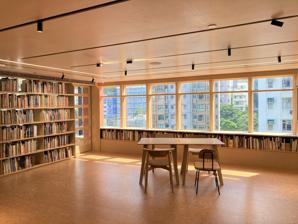
Building: Asia Art Archive
Country: China
Year built: 2000
Non-profit art organisation in Hong Kong Asia Art Archive Traditional Chinese 亞洲藝術文獻庫 Simplified Chinese 亚洲艺术文献库 Transcriptions Standard Mandarin Hanyu Pinyin Yàzhōu Yìshù Wénxiàn Kù Yue: Cantonese Yale Romanization Aa jāu ngaih seuht màhn hin fu Jyutping Aa3 zau1 ngai6 seot6 man4 hin3 fu3 Asia Art Archive Asia Art Archive's Library in Hong Kong Location Hong Kong , China Type Archive Established 2000 Other information Website aaa .org .hk /en Asia Art Archive (AAA) is a nonprofit organisation based in Hong Kong that documents the recent history of contemporary art in Asia within an international context. AAA incorporates material that members of local art communities find relevant to the field, and provides educational and public programming. AAA is one of the most comprehensive publicly accessible collections of research materials in the field. In activating its collections, AAA initiates public, educational, and residency programmes . AAA also offers research grants and publishes art and cultural criticism on its online platform 'Like a Fever'. AAA is a registered charity in Hong Kong governed by a board of directors and guided by a rotating Advisory Board. The collection is accessible free of charge at AAA in Hong Kong 's Sheung Wan District at 233 Hollywood Road , and searchable via an online catalog. Asia Art Archive's library was renovated in 2022, increasing its shelving capacity by fifty percent. International locations are based in New York (Asia Art Archive in America) and New Delhi (Asia Art Archive in India). History Asia Art Archive was founded in 2000 by Claire Hsu , Johnson Chang Tsong-zung , and Ronald Arculli with a mandate to document and secure the multiple recent histories of contemporary art in the region. Hsu became its first Executive Director. In September 2021, Christopher K. Ho was appointed as the Executive Director of Asia Art Archive, after Hsu stepped down and moved to co-chair the board of the organisation. In over 20 years, AAA has collected over 120,000 records related to contemporary art. The Archive has organised more than 500 programmes and projects beyond its library and archival activities. These range from research-driven projects and discursive gatherings to residencies and youth and community projects. Speakers at public talks and symposia have included Ai Weiwei , Xu Bing , Luke Ching Chin Wai , David Elliott , Guerilla Girls , Huang Yongping , Yuko Hasegawa , Htein Lin , Mariko Mori , Jun Nguyen-Hatsushiba , ruangrupa , Nilima Sheikh , Mali Wu , Zhang Peili . In 2007, AAA launched a residency programme to encourage new readings of the physical material in the Archive, to offer individuals the chance to work with material outside their usual concentrations, and to support projects around the idea of the ‘archive’. International residents have included Raqs Media Collective and Young-hae Chang Heavy Industries ; local residents have included art critic and curator Jasper Lau Kin Wah, and artists Cedric Maridet , Pak Sheung Chuen , and Wong Wai Yin . AAA has also initiated focused research projects that build areas of specialisation in the collection. These include the four-year project ‘ Materials of the Future: Documenting Contemporary Chinese Art 1980-1990 ’ which focused on the history of contemporary Chinese art in the 1980s, the digitisation of the personal archives of Geeta Kapur and Vivan Sundaram from Delhi , and the digitisation of the archives of Ray Langenbach from Malaysia , Salon Natasha in Hanoi , Ellen Pau in Hong Kong, Mrinalini Mukherjee from India, and Blue Space in Ho Chi Minh City . The chair of the board since 2003 was Jane DeBevoise. In 2021, Christopher K. Ho was named the Executive Director of Asia Art Archive, with Claire Hsu moving to co-chair of the board with Benjamin Cha. DeBevoise remains a board member of AAA in Hong Kong, as well as Board Chair of Asia Art Archive in America. Archive acquisition The Archive's collection policy is designed to reflect the priorities of local and regional artists, art organisations, galleries, critics, and academics. In January 2023, there were more than 120,000 records available through the online library catalogue. About 70% of AAA's acquisitions are donations; some are unsolicited but many are gathered by AAA's researchers. Research collections The research collections held by AAA include primary source documents such as artists’ writings, sketches, and original visual documentation. As well as personal material donated by individuals, there are rare periodicals and publications. The archive keeps files of individuals, events, and organisations, and produces some of its own material, including images and audio-visual material. Other collections collate original sketches and texts by artists, including Roberto Chabet (Philippines), Ha Bik Chuen (China), Lee Wen (Singapore), Lu Peng (China), Mao Xuhui (China), Wu Shanzhuan (China), Nilima Sheikh (India), and Zhang Xiaogang (China). The archive collaborated with ARTstor to digitise the collection, making the scans available online through the two organisations' websites. Selected projects 2021 onwards Art Schools of Asia (2021-2022): a closed-door online seminar series to develop a methodology and theory for thinking about the history of art schools, from the perspective of the complex artistic, social, and political histories across Asia. Portals, Stories, and Other Journeys (2021): stems from Asia Art Archive's research since 2014 into the personal archive of the late Hong Kong–based artist Ha Bik Chuen (1925–2009). This exhibition comprises ten “sets” that share what this archive can do—how it fuels practices of artists, and how it shapes and shifts our understanding of Hong Kong's history and art. Translations, Expansions (2022): AAA participated in documenta fifteen , initiated by Jakarta-based collective ruangrupa. As part of a group of collectives and organisations working on education and archiving in a broad sense, AAA's contribution to documenta fifteen is a display that emphasises the active role artists themselves have played in preserving and mediating cultural knowledge. The Collective School (2022-2023): Developed in collaboration with Gudskul, The Collective School explores artist-driven and collective models of learning. Eight collectives from across Asia responded to archival materials from AAA Collections, developed together through group conversations over the past year. 2011-2020 36 Calendars (2011-2012): A participatory exhibition of Song Dong that re-writes the last 36 years of history from his personal perspective in the form of hand-drawn annual household wall calendars, co-presented by Asia Art Archive (AAA) and Mobile M+, West Kowloon Cultural District Authority. Mobile Library (since 2011): Mobile Library is a recurring effort organised in collaboration with cultural collaborators in several countries around Asia, activating new opportunities to interact with art as a source of information. Bibliography of Modern and Contemporary Art Writing of South Asia (since 2011): Bibliography of Modern and Contemporary Art Writing in South Asia compiles annotated bibliographies of South Asian art writing in a variety of languages and provides users with interactive tools on its website to enrich their knowledge of the field. Sites of Construction (2013): AAA organised a symposium to discuss the important role of exhibitions in carrying art history narratives in Asia, accompanied by a screening of eight documentary films. Mapping Asia Exhibition (2014): Mapping Asia unfolds physically into Asia Art Archive's site through an exhibition in the library. The exhibition manifests itself in space through artworks, objects, documentation, and videos and material from AAA's collection. Hong Kong Conversations (since 2014): Hong Kong Conversations is a series of talks focusing on Hong Kong's art ecology within a cultural and socio-political framework. 15 Invitations (2015-2017): 15 creative practitioners were invited to a unique program series celebrating Asia Art Archive's 15th anniversary and discussing where AAA originated, where it might be heading, which concluded in an e-dossier, with the participants documenting their workflow. The Critical Dictionary of Southeast Asia, Vol 1: G for Ghost(writers) (2017): Ho Tzu Nyen's multimedia project was exhibited in Asia Art Archive's library from 21 Mar–19 Aug 2017. His video installations include clips from several films, aiming to explore how narratives construct identities and ideas. It Begins with a Story: Artists, Writers, and Periodicals in Asia (2018): A symposium organised by Asia Art Archive in association with The Department of Fine Arts at The University of Hong Kong, explored how periodicals encouraged discussions about art and new visual trends in twentieth-century Asia. Lines of Flight: Nilima Sheikh Archive (2018): The exhibition Lines of Flight brought together documents from Nilima Sheikh's archive to show how she conducted research through her travels and how her artistic methods could modify material cultures and histories across international boundaries. Women Make Art History (2018): The Guerrilla Girls' exhibition at the AAA booth at Art Basel deploys their signature blend of humour, bold graphics, and statistics culled from online and published sources to provoke discussion about women in art. Form Colour Action (2019): Form Colour Action explores sketchbooks and notebooks as sites of performance. Drawings, paintings, notes, and performance recordings by the avant-garde artist Lee Wen from 1978 to 2014 were on show for the first time in this exhibition, presenting his concept of “drawing is the most basic time-based medium,” and his development of performance art as tracings of daily routines of the human, the environment, and the cosmos. Life Lessons (2020-2022): As part of AAA's twentieth anniversary, Life Lessons , a series of online and offline conversations and workshops with artists, art collectives, and creative educational practitioners was scheduled from spring 2020 to spring 2022 to discuss the role of artistic pedagogy and art schools in the development of modern and contemporary art in Asia and beyond. Learning What Can't Be Taught (2020-2021): The exhibition focused on the continuity and differences between six artists from three generations who were each other's teachers and students at China Academy of Art, proposing that educational backgrounds can reveal lineages of artistic attitudes, while also complicating conventional narratives about Chinese art history. 2000-2010 Space Traffic - Symposium of International Artist's Spaces (2001) : This symposium, co-organised by AAA, Para/Site, and West Space, investigated issues, problems, and possibilities faced by alternative art spaces and made possible direct dialogue between art spaces of this kind across Asia. Contemporary Asian Art Forum: Links, Platforms, Network (2003) : Jointly presented by AAA and the Cultural Co-operation Forum organised by the Hong Kong Government Home Affairs Bureau, this symposium brought together artists, curators, and art professionals from Asia to discuss the building and sustaining of links, platforms, and networks in the contemporary Asian art arena. Archiving the Contemporary: Documenting Asian Art Today, Yesterday and Tomorrow (2005): ‘Archiving the Contemporary’ was a workshop that brought together over 40 art professionals from around the world to look at the problematics of archiving, collection policies, classification systems, technological advancement, preservation, knowledge management, and information sharing in relation to contemporary art from Asia. Archiving Artist-run Spaces (2007): This series of talks examined six artist-run spaces in Manila that were centres for Filipino contemporary art, including Pinaglabanan Gallery, The Junk Shop, Third Space, Surrounded By Water, Big Sky Mind, and Future Prospects. Build Your Dream Museum Collection Everyday! (2008/2009): In 2008, 10,000 ‘Dream Museum’ cards were distributed to the community, offering a platform for the public to consider and describe its ideal museum. AAA set up a booth at ART HK 08, providing a platform for interactive engagement with the ongoing education project, and artist workshops were conducted throughout the four-day event. In 2009, as Hong Kong embarked on the West Kowloon Cultural District project, AAA called on the community to build a collection for the ‘Dream Museum’ by sending in an object or uploading an image on www.dreammuseum.org. Taking Thai respondent Sarawut Chutiwongpeti's suggestion for the ‘Dream Museum’ to be ‘Like 7-Eleven’, AAA established the ‘Dream Museum Convenience Store’ at ART HK 09. Participants were asked to bring images or objects to AAA's booth to contribute to the ‘collection’. On-site workshops with artists, curators, designers, and architects facilitated the discussion. Backroom Conversations (2008-2012): As the official educational partner of ART HK (Hong Kong International Art Fair), AAA presents an annual series of panel discussions and screenings with leading experts and practitioners in the field that touch on prevalent issues and offer a first-hand look into the contemporary art world today. Topics have included ‘Reinvesting in Contemporary Chinese Art’; ‘Heritage Sites: the Answer to Hong Kong's Arts Needs?’; ‘Artist as Activist, Art as Catalyst’; and ‘In the Aftermath of the White Cube: Museums and Other Spaces’. Speakers have included Ron Arad, Sabine Breitwieser, Johnson Chang , David Elliott , Yuko Hasegawa, Manray Hsu, Hu Fang , Eungie Joo, Vasif Kortun, Barbara London, Charles Merewether, Frances Morris, Alexandra Munroe, Martha Rosler, Rirkrit Tiravanija, Sheena Wagstaff, Ada Wong, Wong Hoy Cheong, Pauline Yao, and Daniela Zyman, among others. Originally named Hong Kong Conversations, the series was renamed in 2009. Shifting Sites: Cultural Desire and the Museum (2008): AAA and The Department of Cultural and Religious Studies at The Chinese University of Hong Kong invited key individuals and institutions to address relevant issues and share their insights and experiences on the roles of museums. The ‘Shifting Sites’ conference included keynote speeches, presentations, reports, and group discussions that raised awareness about current debates surrounding contemporary museum practices in Asia. Action Script –Symposium on Performance Art Practice and Documentation in Asia (2010): This five-day symposium, co-presented with the Centre for Community Cultural Development, brought internationally respected performance artists, archivists, and researchers together in Hong Kong to consider the practice of performance art in Asia and to critically discuss the challenges associated with archiving performance work or ‘live art’. From Jean-Paul Sartre to Teresa Teng: Contemporary Cantonese Art in the 1980s (2010): Drawn from primary research, rare film footage, and 14 interviews with artists, curators, and historians active in the Guangdong region during the 1980s collected as part of the research for the film From Jean-Paul Sartre to Teresa Teng: Contemporary Cantonese Art in the 1980s . Materials of the Future: Documenting Contemporary Chinese Art from 1980–1990 (2010): In 2006, AAA began locating, collecting, and preserving a large body of important material from the 1980s, a period in China's art history that was in danger of being lost. At the same time, AAA conducted a series of in-depth professional interviews with artists, critics, and curators of the 1980s in an attempt to record this period of contemporary Chinese art. With more than 70,000 digital documents, AAA now maintains the world's largest and most systematically organised archive of documentary material about Chinese art of the 1980s. The project culminated in September 2010 with the launch of the website www.china1980s.org References